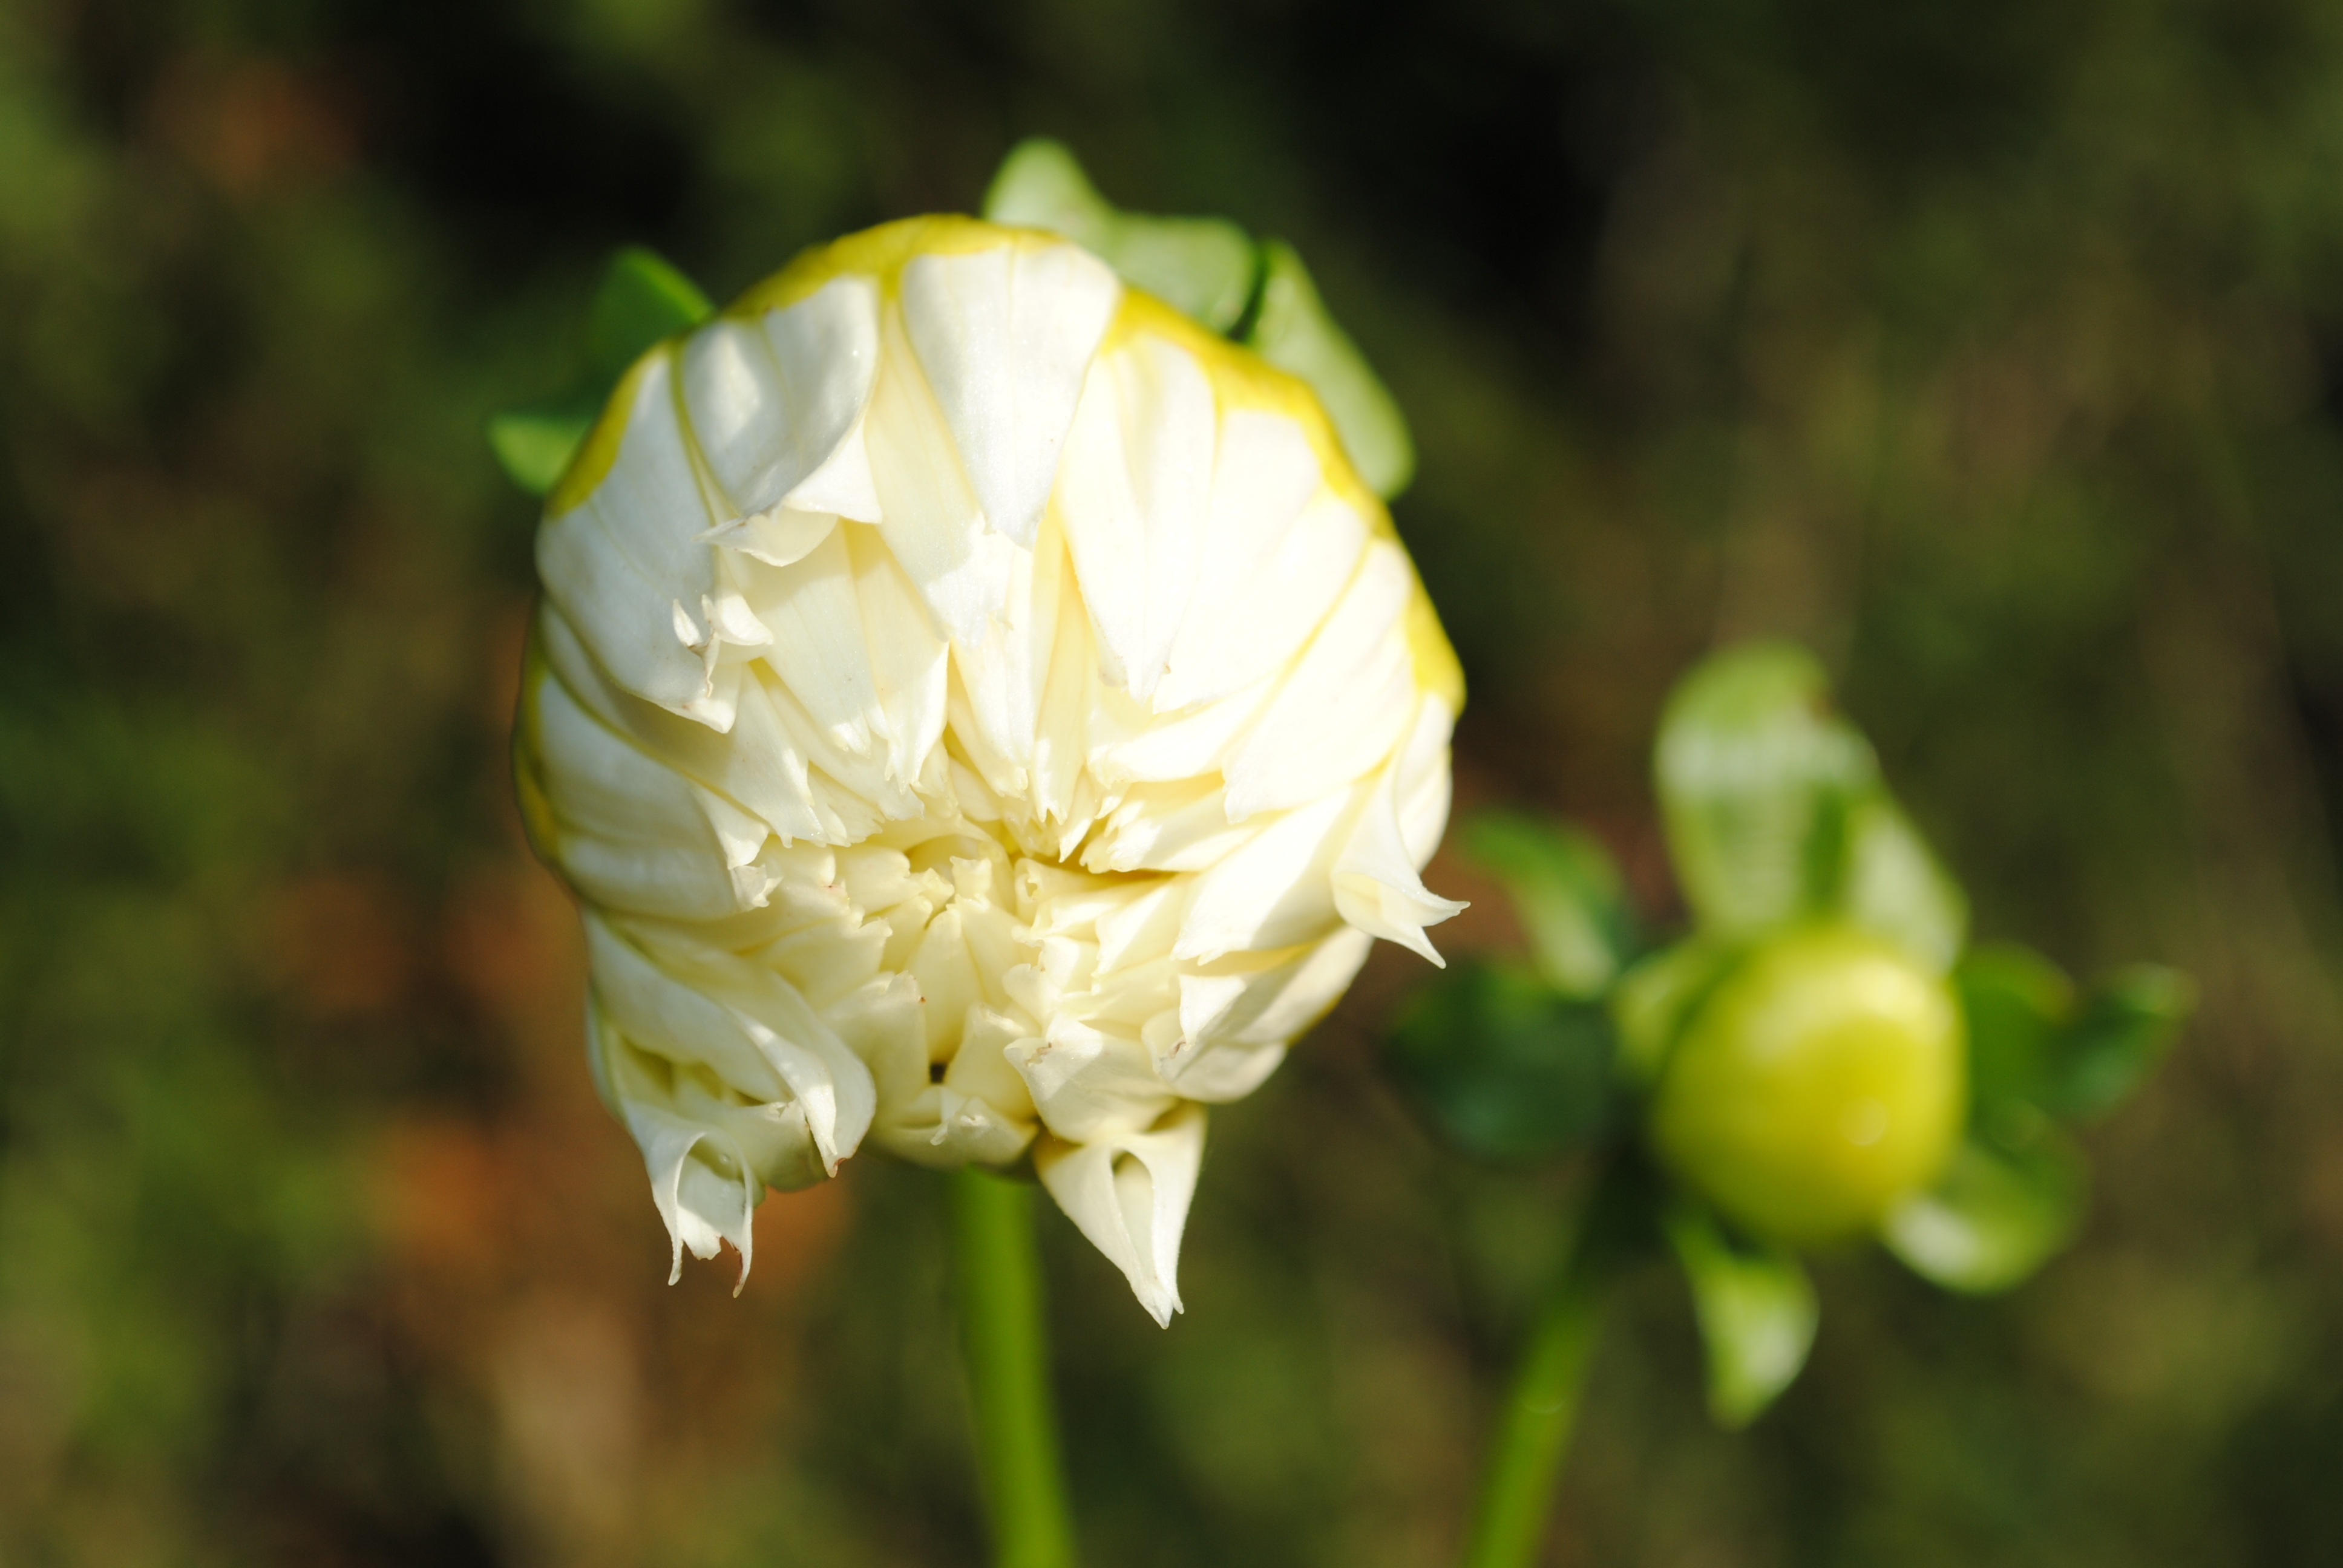
nature, blossom, plant, white, photography, sunlight, flower, petal, summer, spring, green, botany, yellow, garden, flora, wildflower, close up, dahlia, closed, bud, macro photography, flowering plant, plant stem, land plant